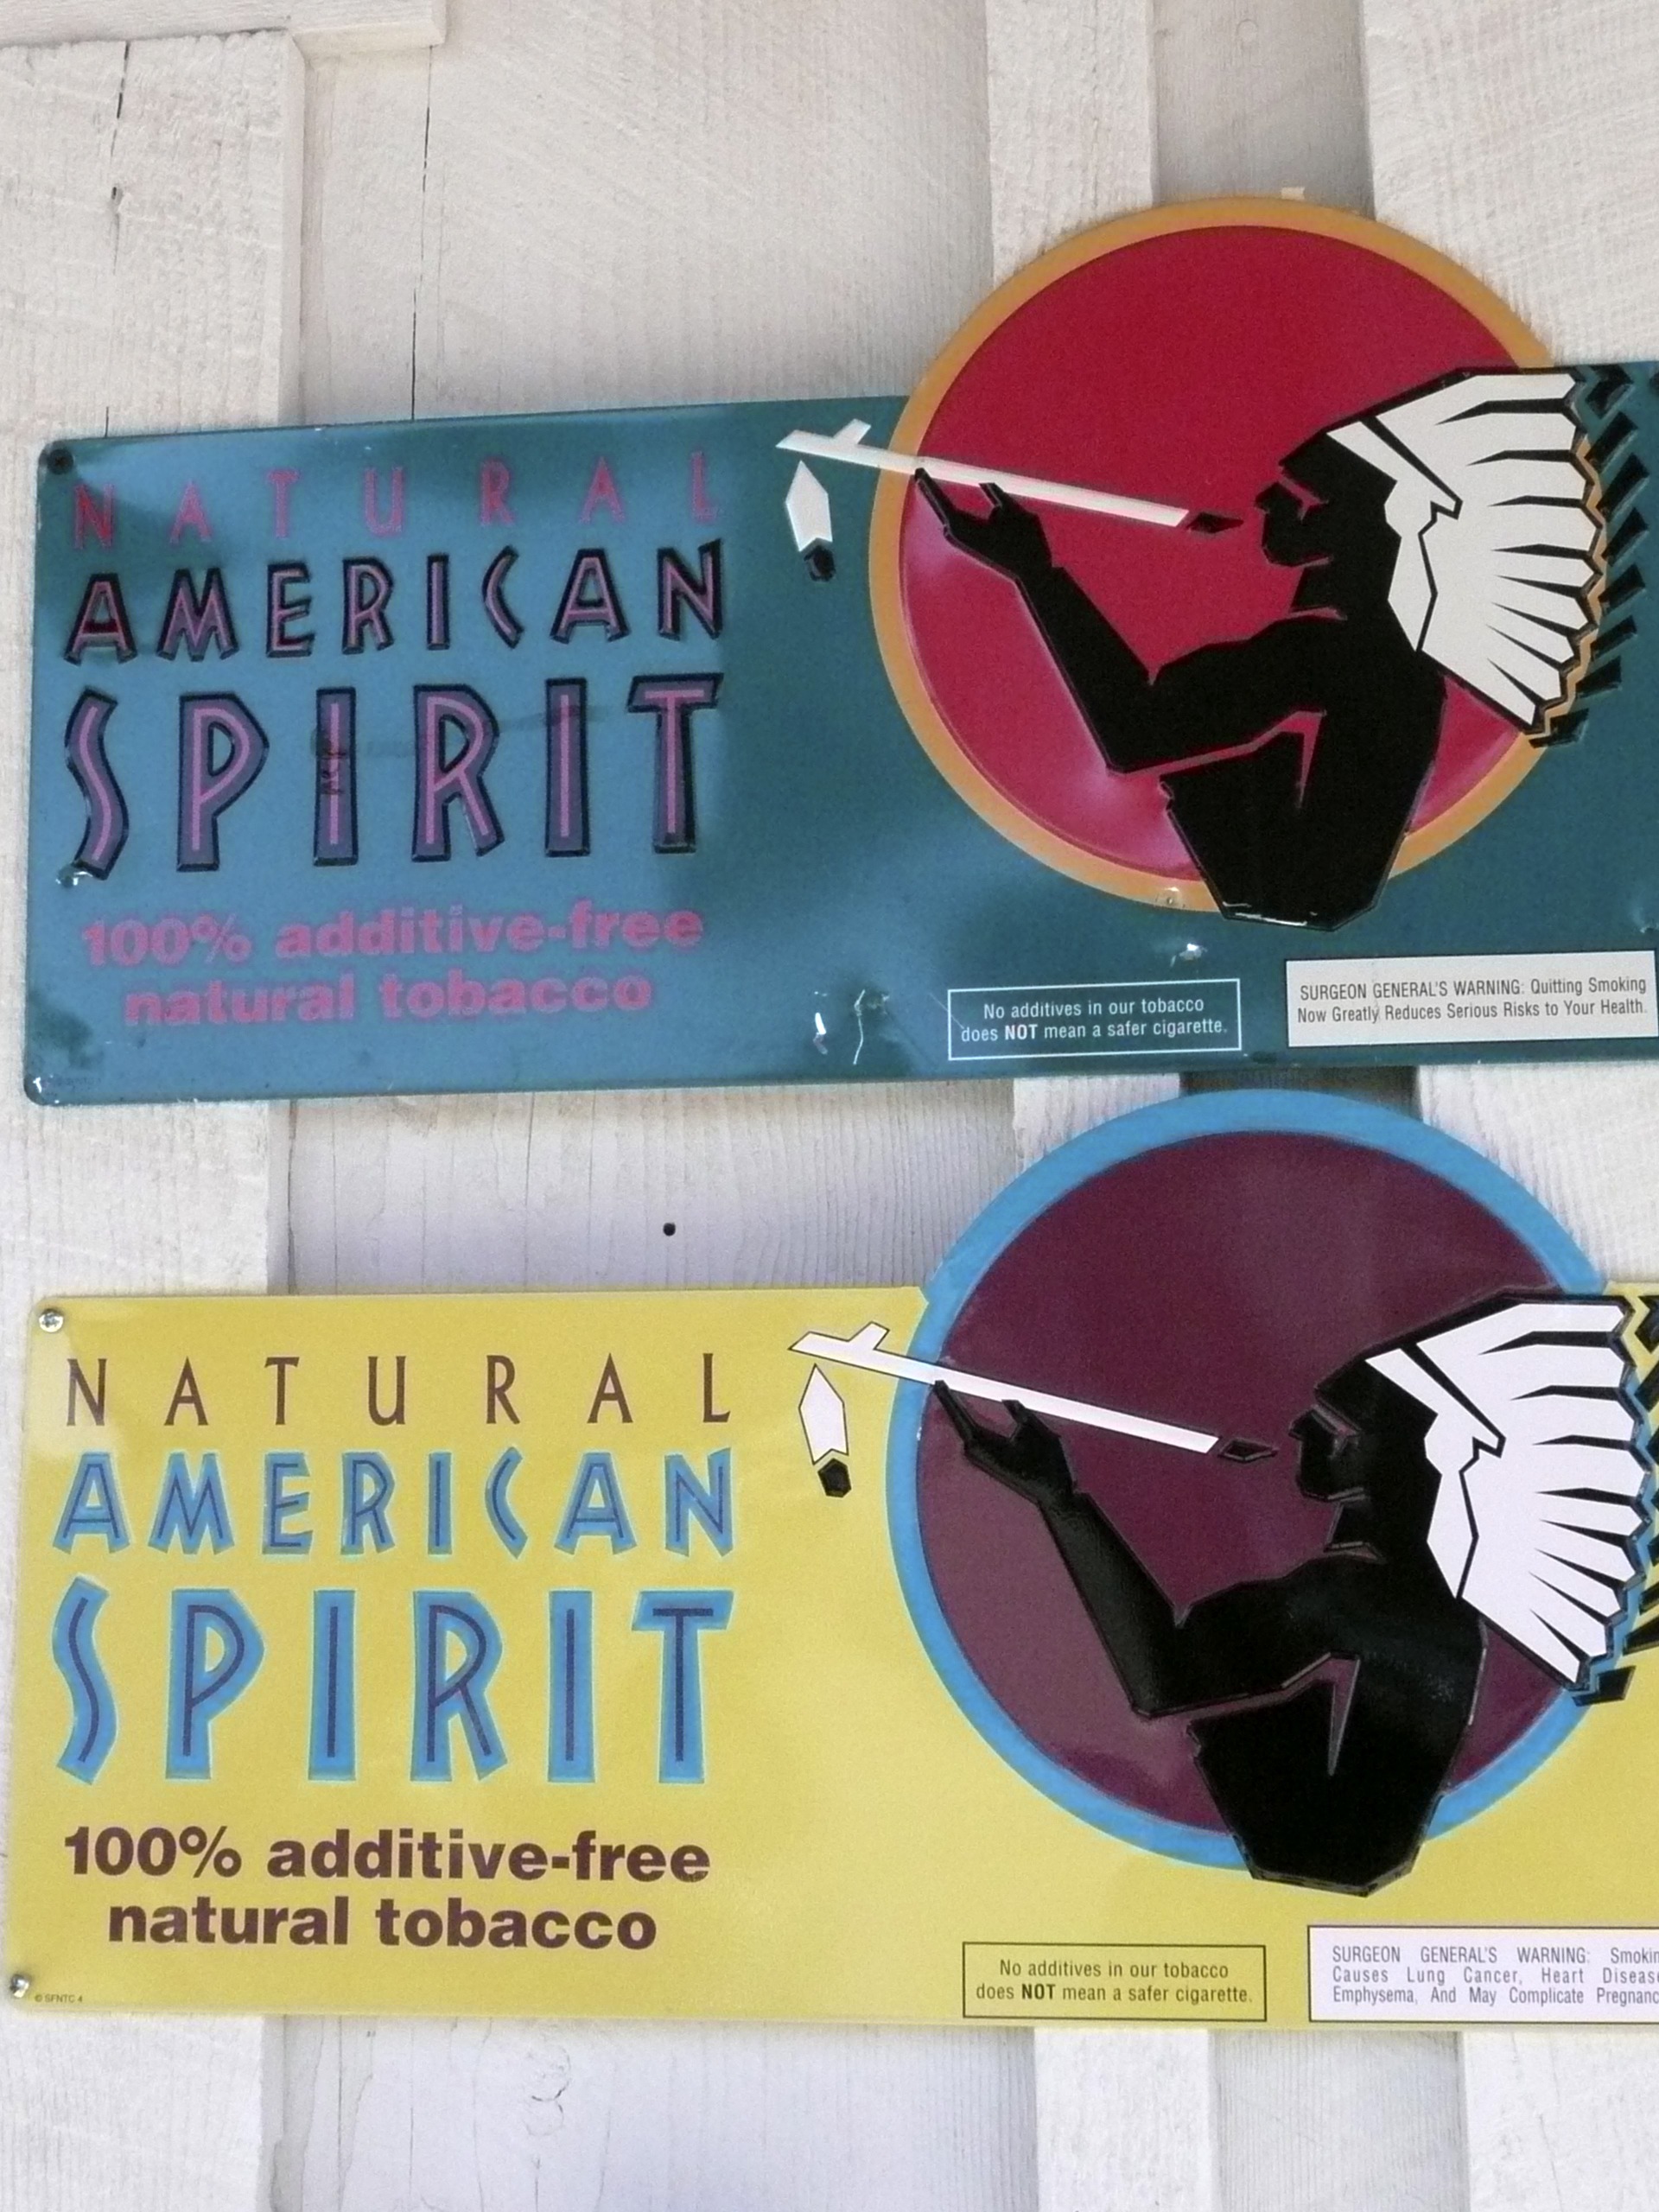
wall, advertising, sign, banner, label, arizona, brand, font, native, art, poster, indian, symbols, tobacco